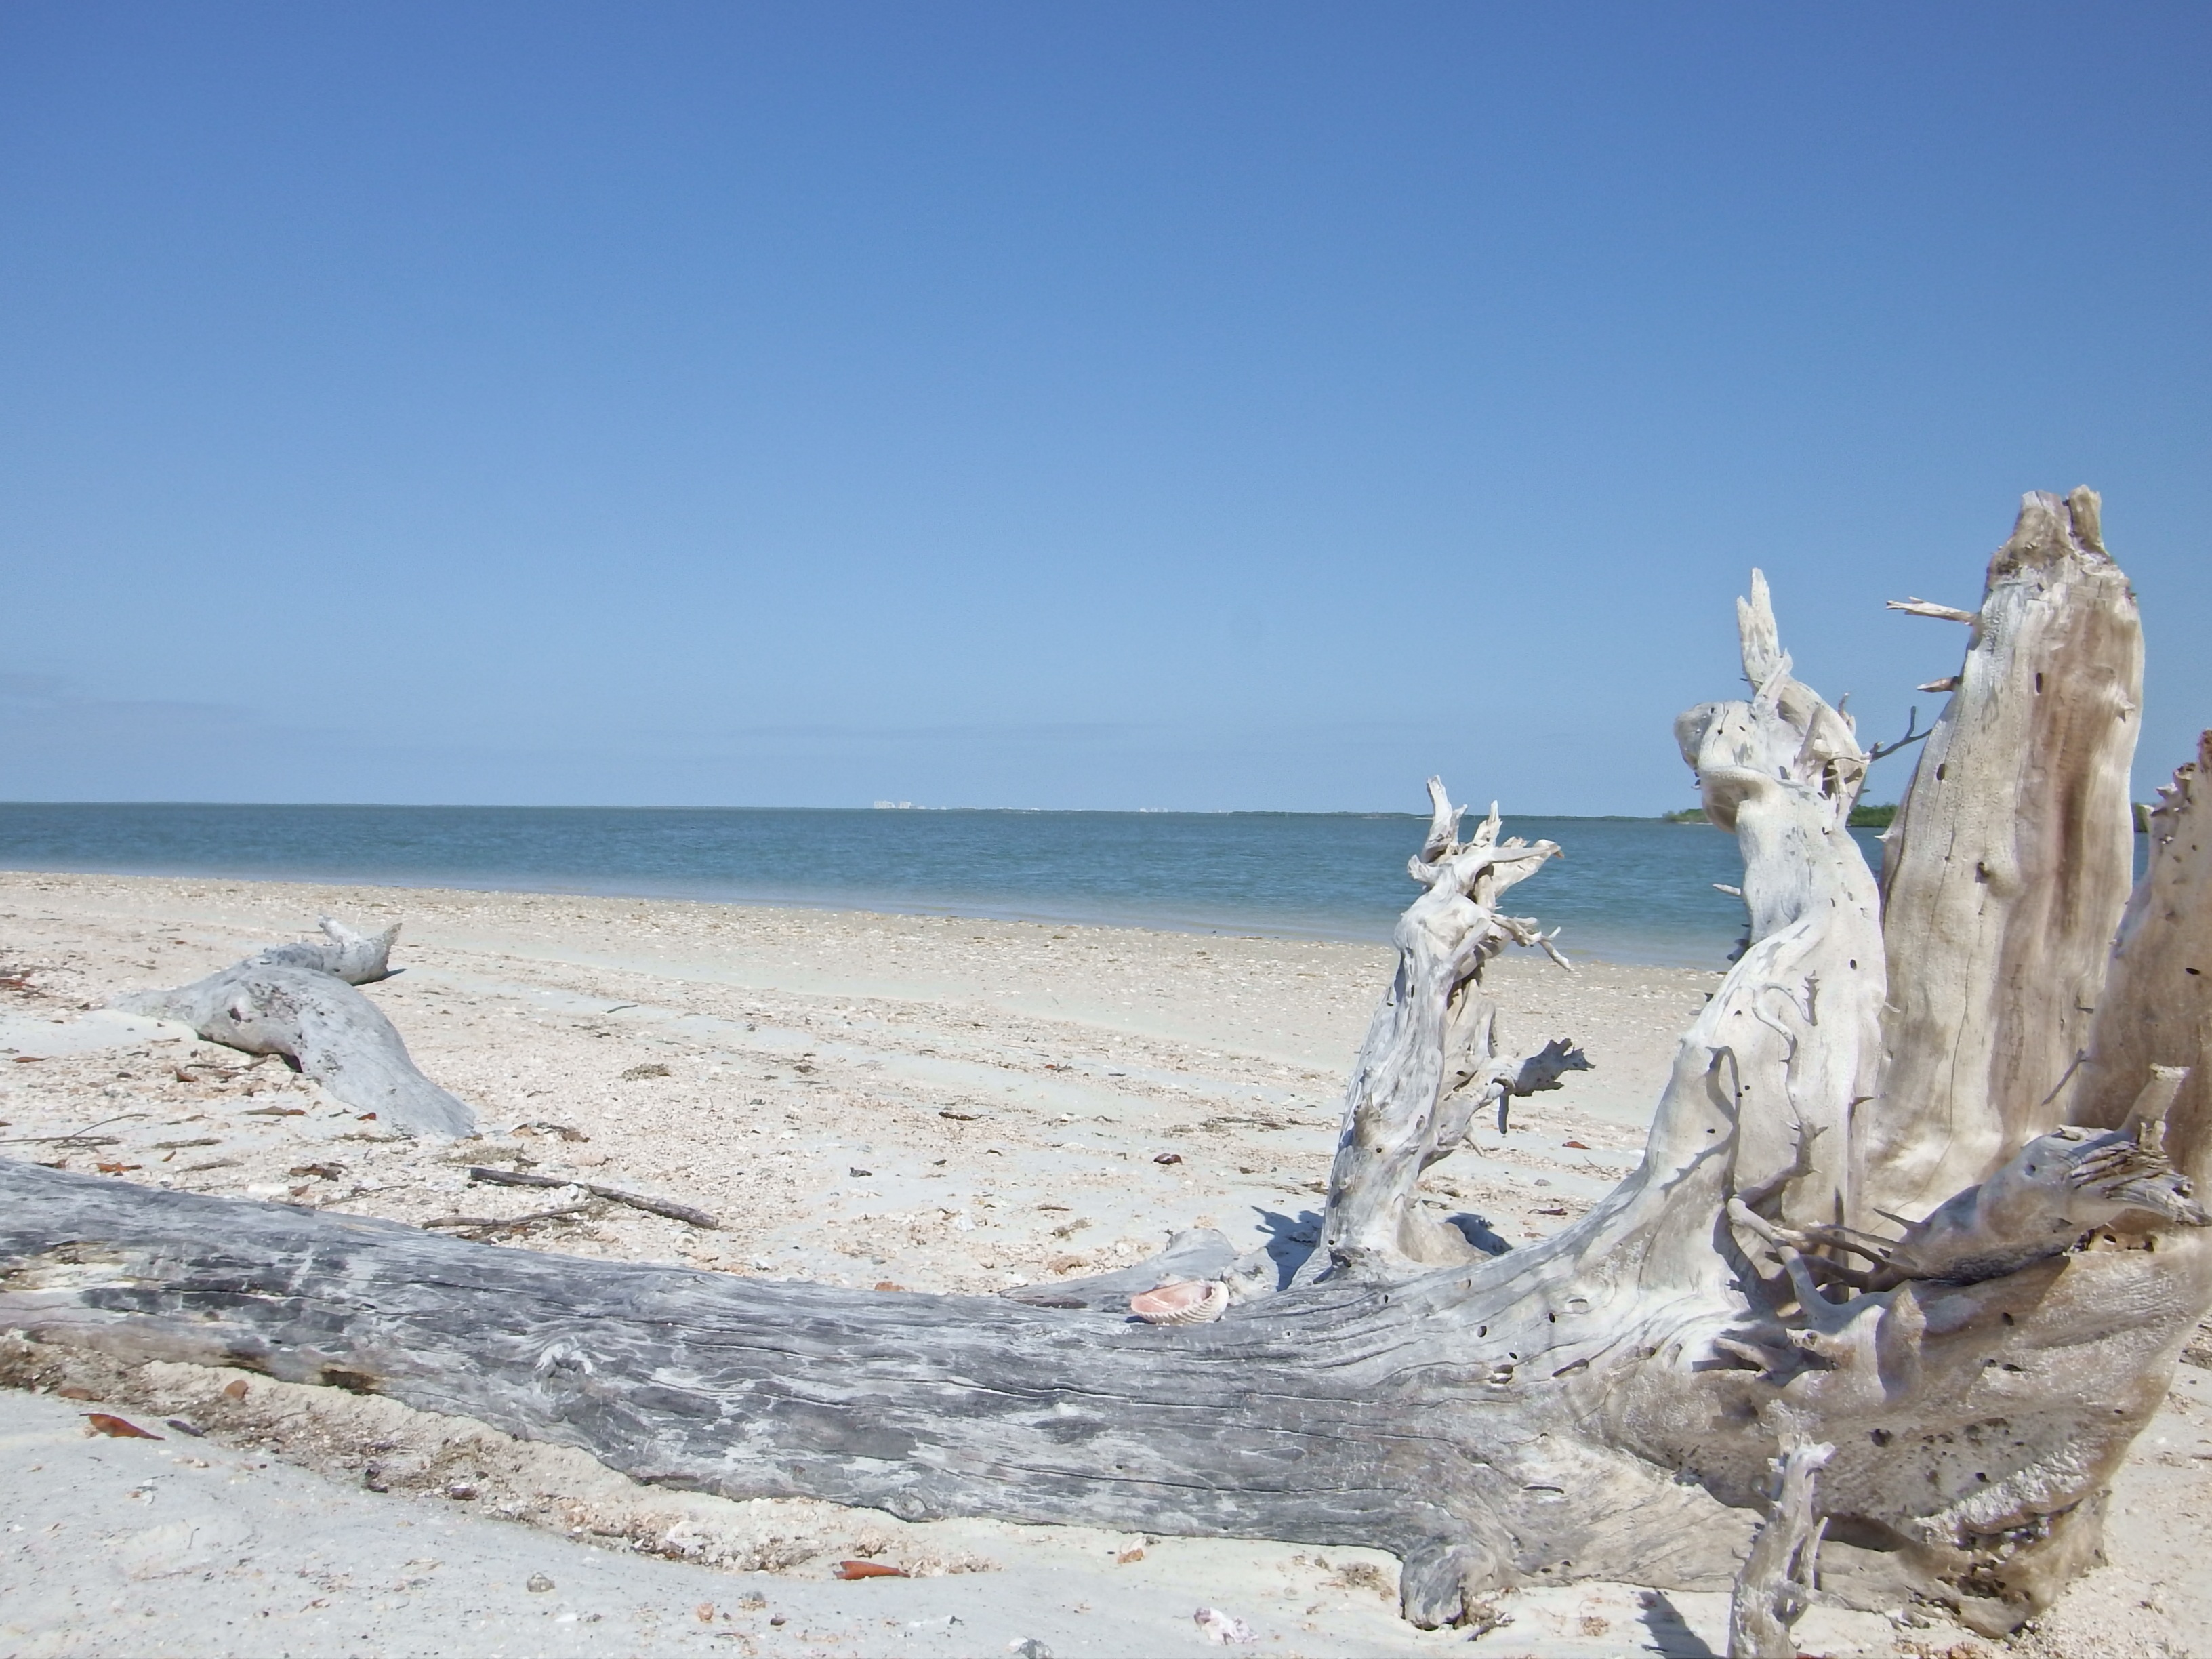
beach, driftwood, sea, coast, water, sand, rock, ocean, sky, shore, coastline, island, blue, terrain, material, natural environment